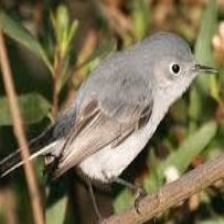
Species: BLUE GRAY GNATCATCHER
Scientific name: POLIOPTILA CAERULEA